Wendiceratops

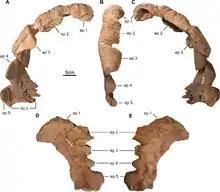
Parietal bone

The skull frill of "Wendiceratops" was broad. The front side of the frill was formed by the squamosal bone which had a rectangular shape. To its edge four skin ossifications or osteoderms were attached, the episquamosals. They had an asymmetrical triangular shape. Uniquely, they curled upwards. From the position of the fourth, frontmost, episquamosal a relatively high ridge was running to the inside, adorned with three substantial bumps. In cross-section, this ridge gave the squamosal the typical "stepped" centrosaurine profile. The rear of the frill consisted of the rounded parietal bones. They too had osteoderms attached to their edges, in this case called epiparietals. Each parietal had five of them, conventionally numbered "p1" to "p5". The fifth and fourth epiparietals, the ones in front, resembled the episquamosals. However, more to the back the epiparietals became increasingly wider, longer and thicker, curving upwards and to the front. This resulted in the first epiparietal becoming tongue-shaped and overhanging a large part of the frill, slightly pointing outwards. In this area the frill edge continued the curvature of these osteoderms, concavely curling upwards. Close to the edge two paired large openings were present, the parietal fenestrae. As no complete frill has been found, their exact form is uncertain but they probably were shaped like transversely oriented ovals. These openings were separated by a broad bone bar which featured a midline ridge that was rather smooth, not adorned by bumps. The bar ended at a gentle embayment of the frill rear edge. This lacked a central epiparietal or "p0".